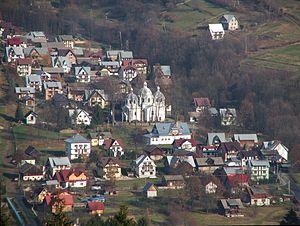
Szlachtowa est une localité polonaise de la gmina de Szczawnica, située dans le powiat de Nowy Targ en voïvodie de Petite-Pologne.